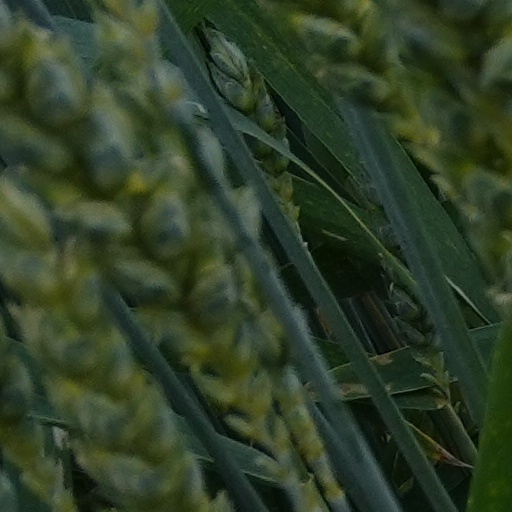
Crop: wheat